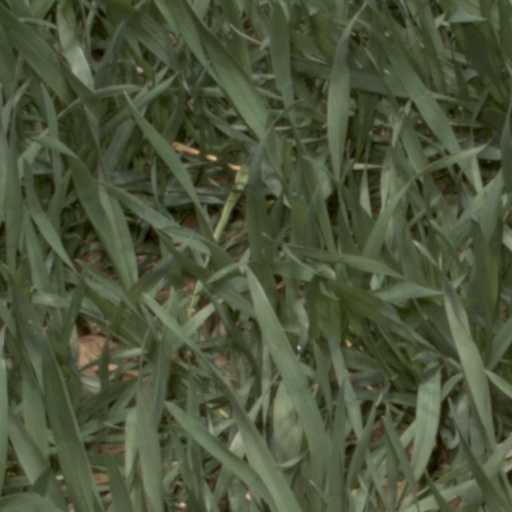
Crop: wheat